Robert Sundholm

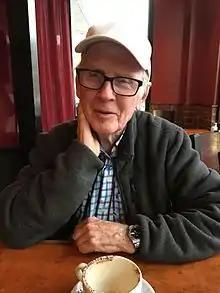
Robert Sundholm

A resident of North Bergen, New Jersey, Sundholm became a janitor at the North Bergen town hall and taped his work along the corridor walls. He was discovered in 2009 by an attorney/artist Daniel Belardinelli who curated his first show. His most recent milestones include being curated at the Outsider Art Fair 1/17 as well as being the subject of a video and article for "People" magazine. Additionally Sundholm donated 21 paintings to the Hanover Charity Benefit hosted by Vanessa Noel.